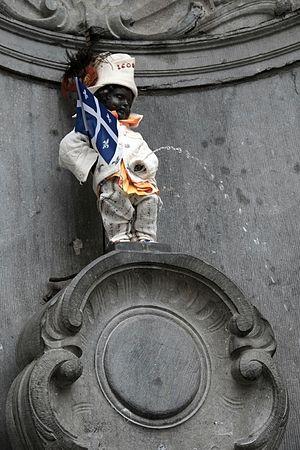
Manneken-Pis à Bruxelles, Belgique. Costume de Québequois à l'occasion de la Fête nationale du Québec
Manneken-Pis, signifiant « le petit homme [qui] pisse » en bruxellois, est une fontaine sous la forme d'une statue en bronze de 55,5 centimètres de hauteur qui représente un petit garçon nu en train d'uriner. Elle est située au cœur de Bruxelles, à deux pas de la Grand-Place, à l'intersection de la rue de l'Étuve et de la rue du Chêne. Depuis 1965, la statuette présente sur place est une copie à l'identique de celle conçue en 1619-1620 qui est précieusement conservée au Musée de la Ville de Bruxelles situé dans la Maison du Roi. Manneken-Pis est le symbole le plus connu des Bruxellois, il personnifie aussi leur sens de l'humour et leur indépendance d'esprit.